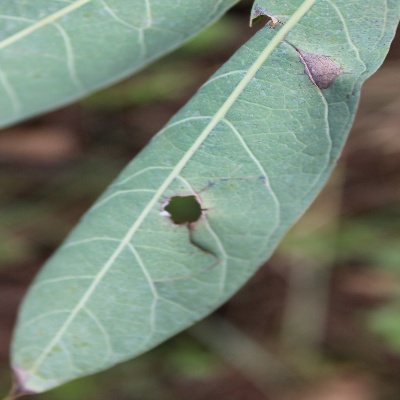
Crop: Cassava
Condition: bacterial blight